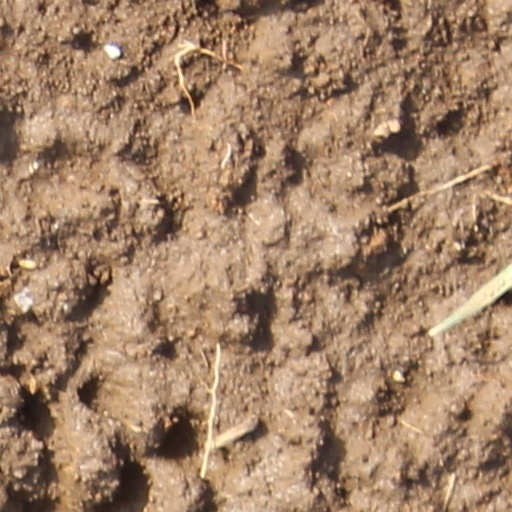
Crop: wheat